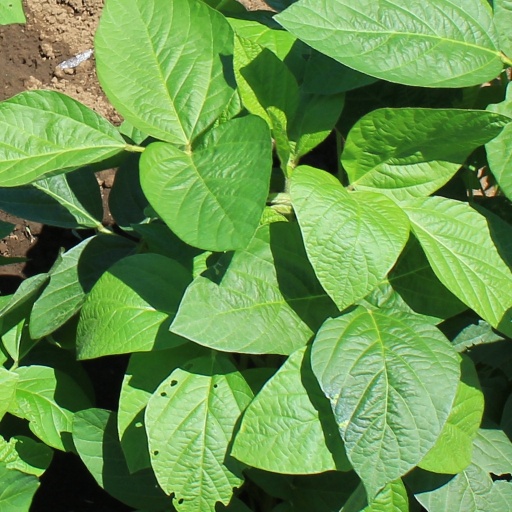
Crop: soybean